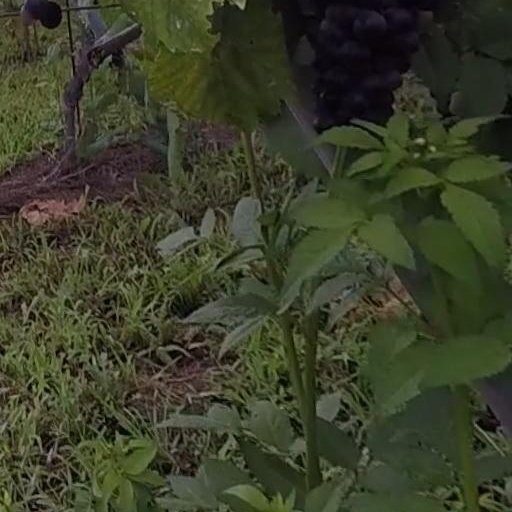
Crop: grape